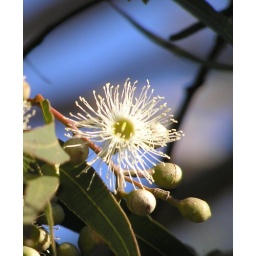
Lemon scented gum tree in flower (eucalypt).